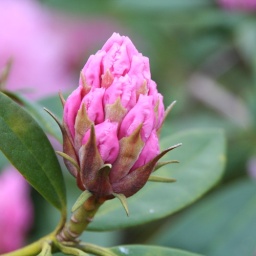
While walking along the sea wall in Vancouver, B.C. I found signs of spring.